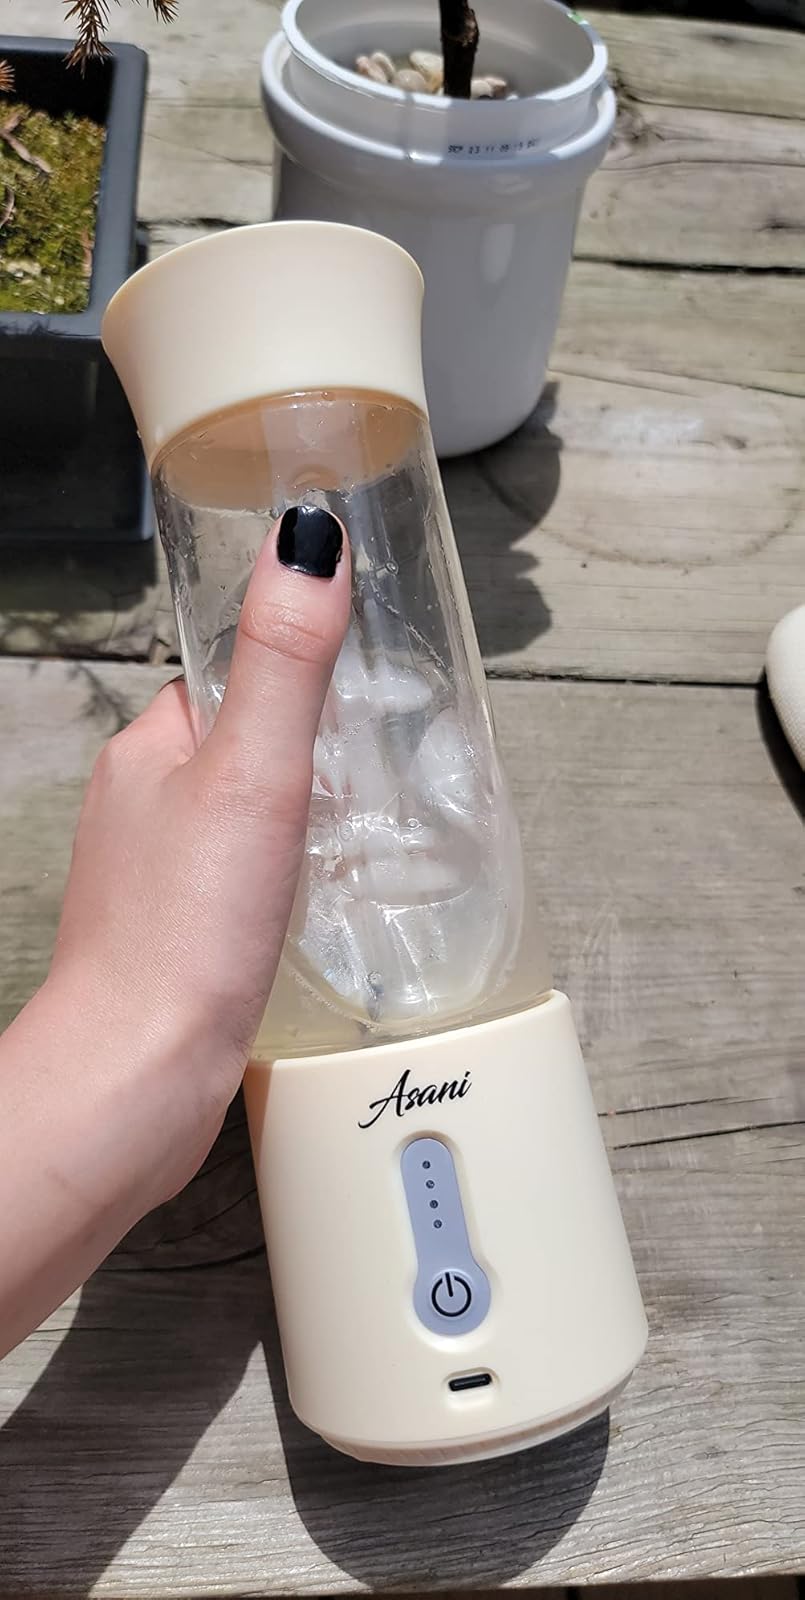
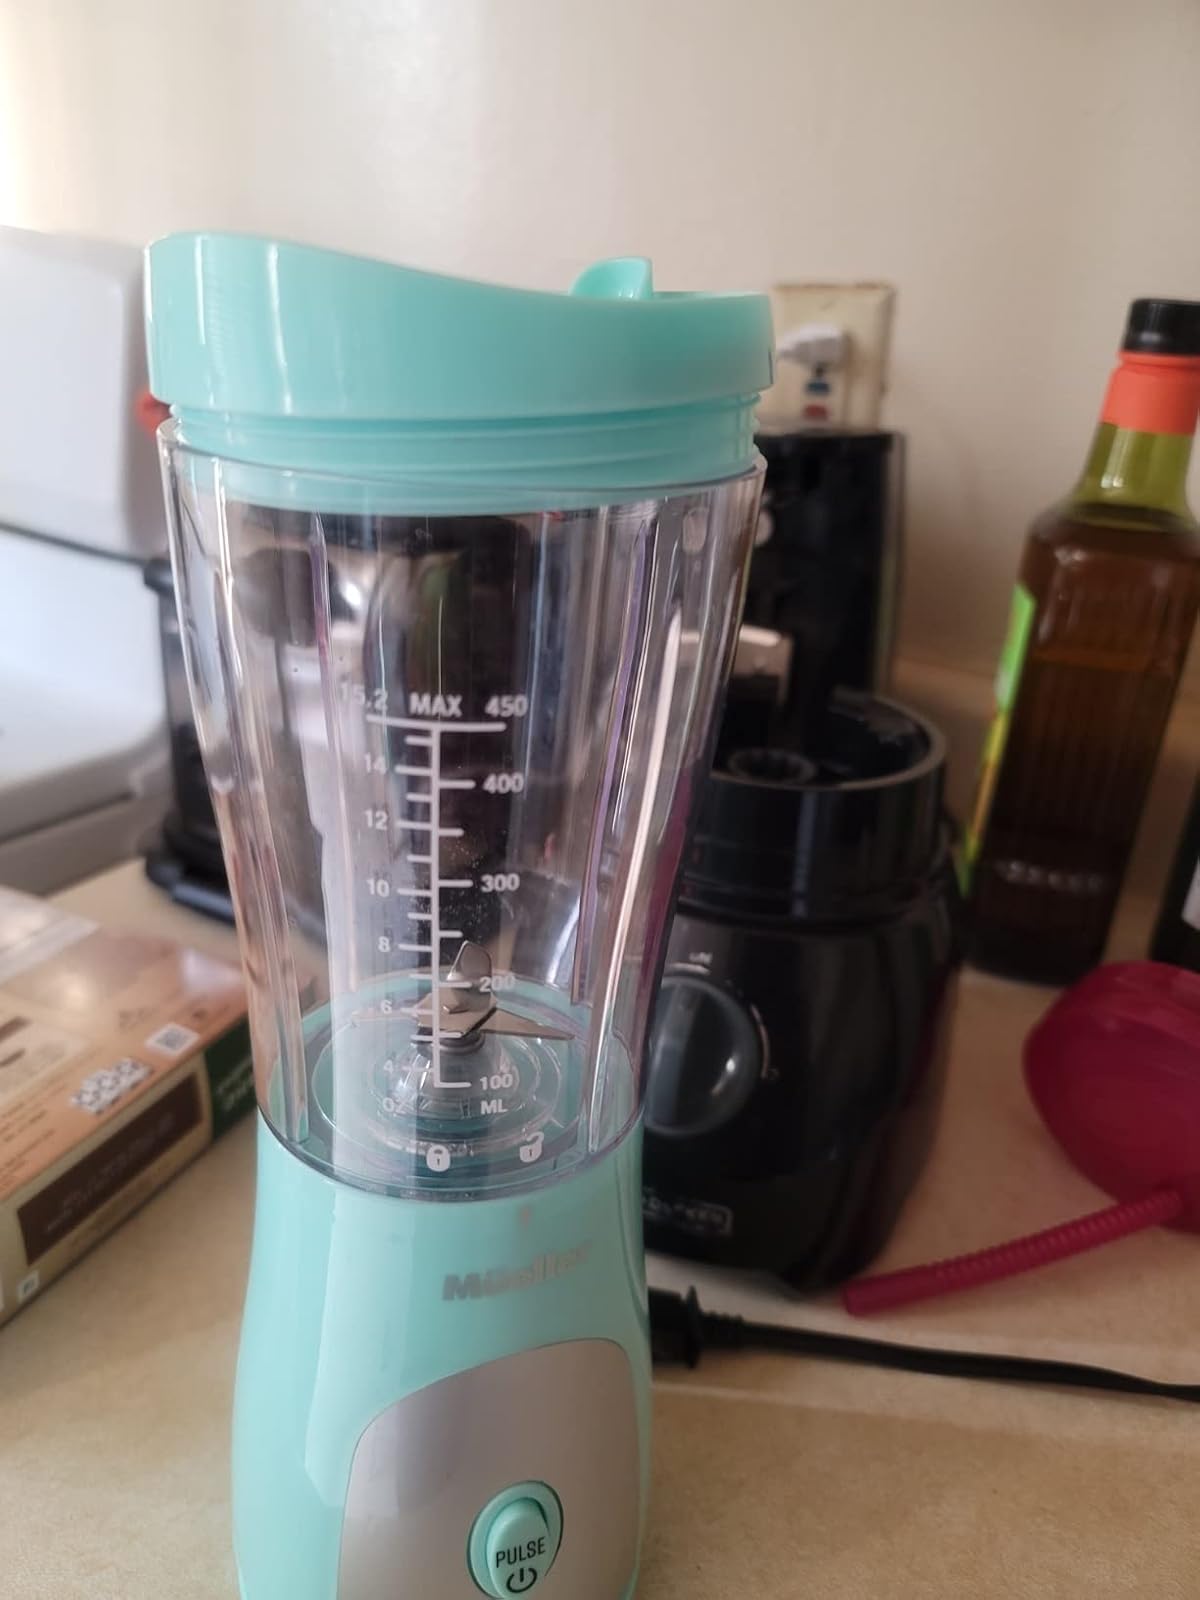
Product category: items_blender
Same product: no